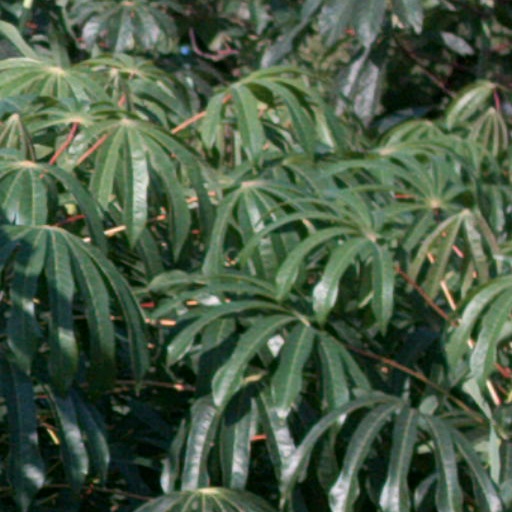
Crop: cassava